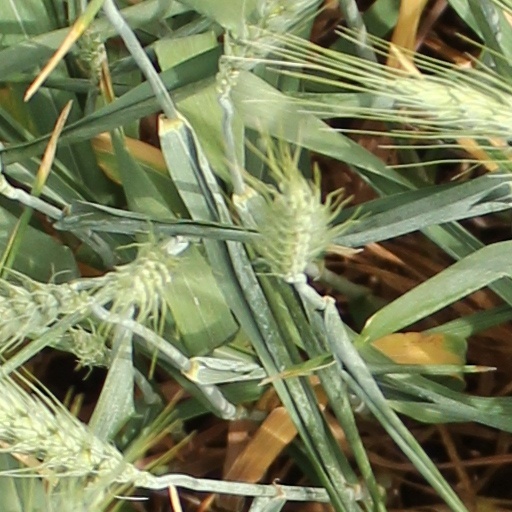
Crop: wheat